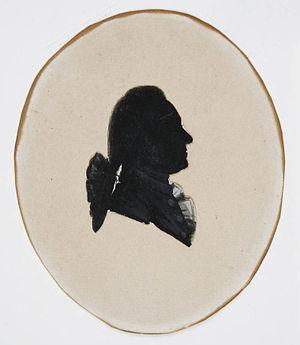
Silhouette portrait de M. Abraham van Neck (1734-1789), maire de la ville de La Haye, aux Pays-Bas